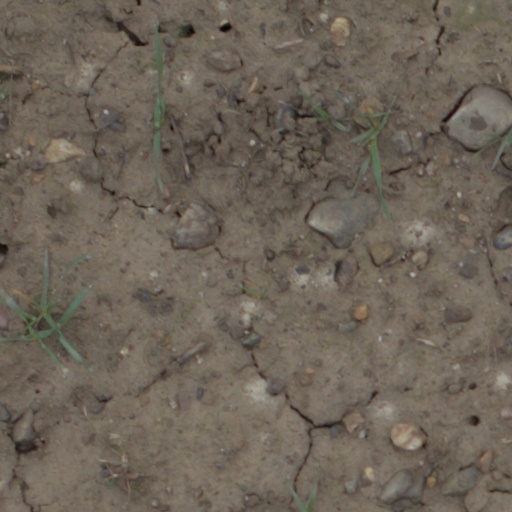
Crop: wheat